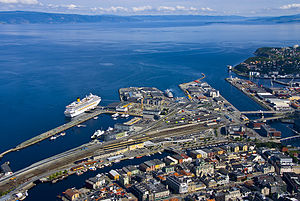
Trondheim / Infrastruktur og transport
Trondheim Havn set fra luften.
Trondheim er en bykommune i Trøndelag. Det er den tredje folkerigeste kommune i Norge med 205.163 indbyggere i 2020. Kommunen blev i 1964 slået sammen med nabokommunerne Byneset, Strinda, Tiller og Leinstrand. Fra 2020 bliver den tidligere selvstændige kommune Klæbu lagt sammen med Trondheim.